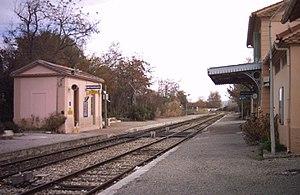
La gare de Meyrargues (Bouches-du-Rhône) sur la ligne Marseille - Briançon, vue côté voies.
La gare de Meyrargues est une gare ferroviaire française de la ligne de Lyon-Perrache à Marseille-Saint-Charles, située sur la commune de Meyrargues, au nord-est du département des Bouches-du-Rhône, en région Provence-Alpes-Côte d'Azur.